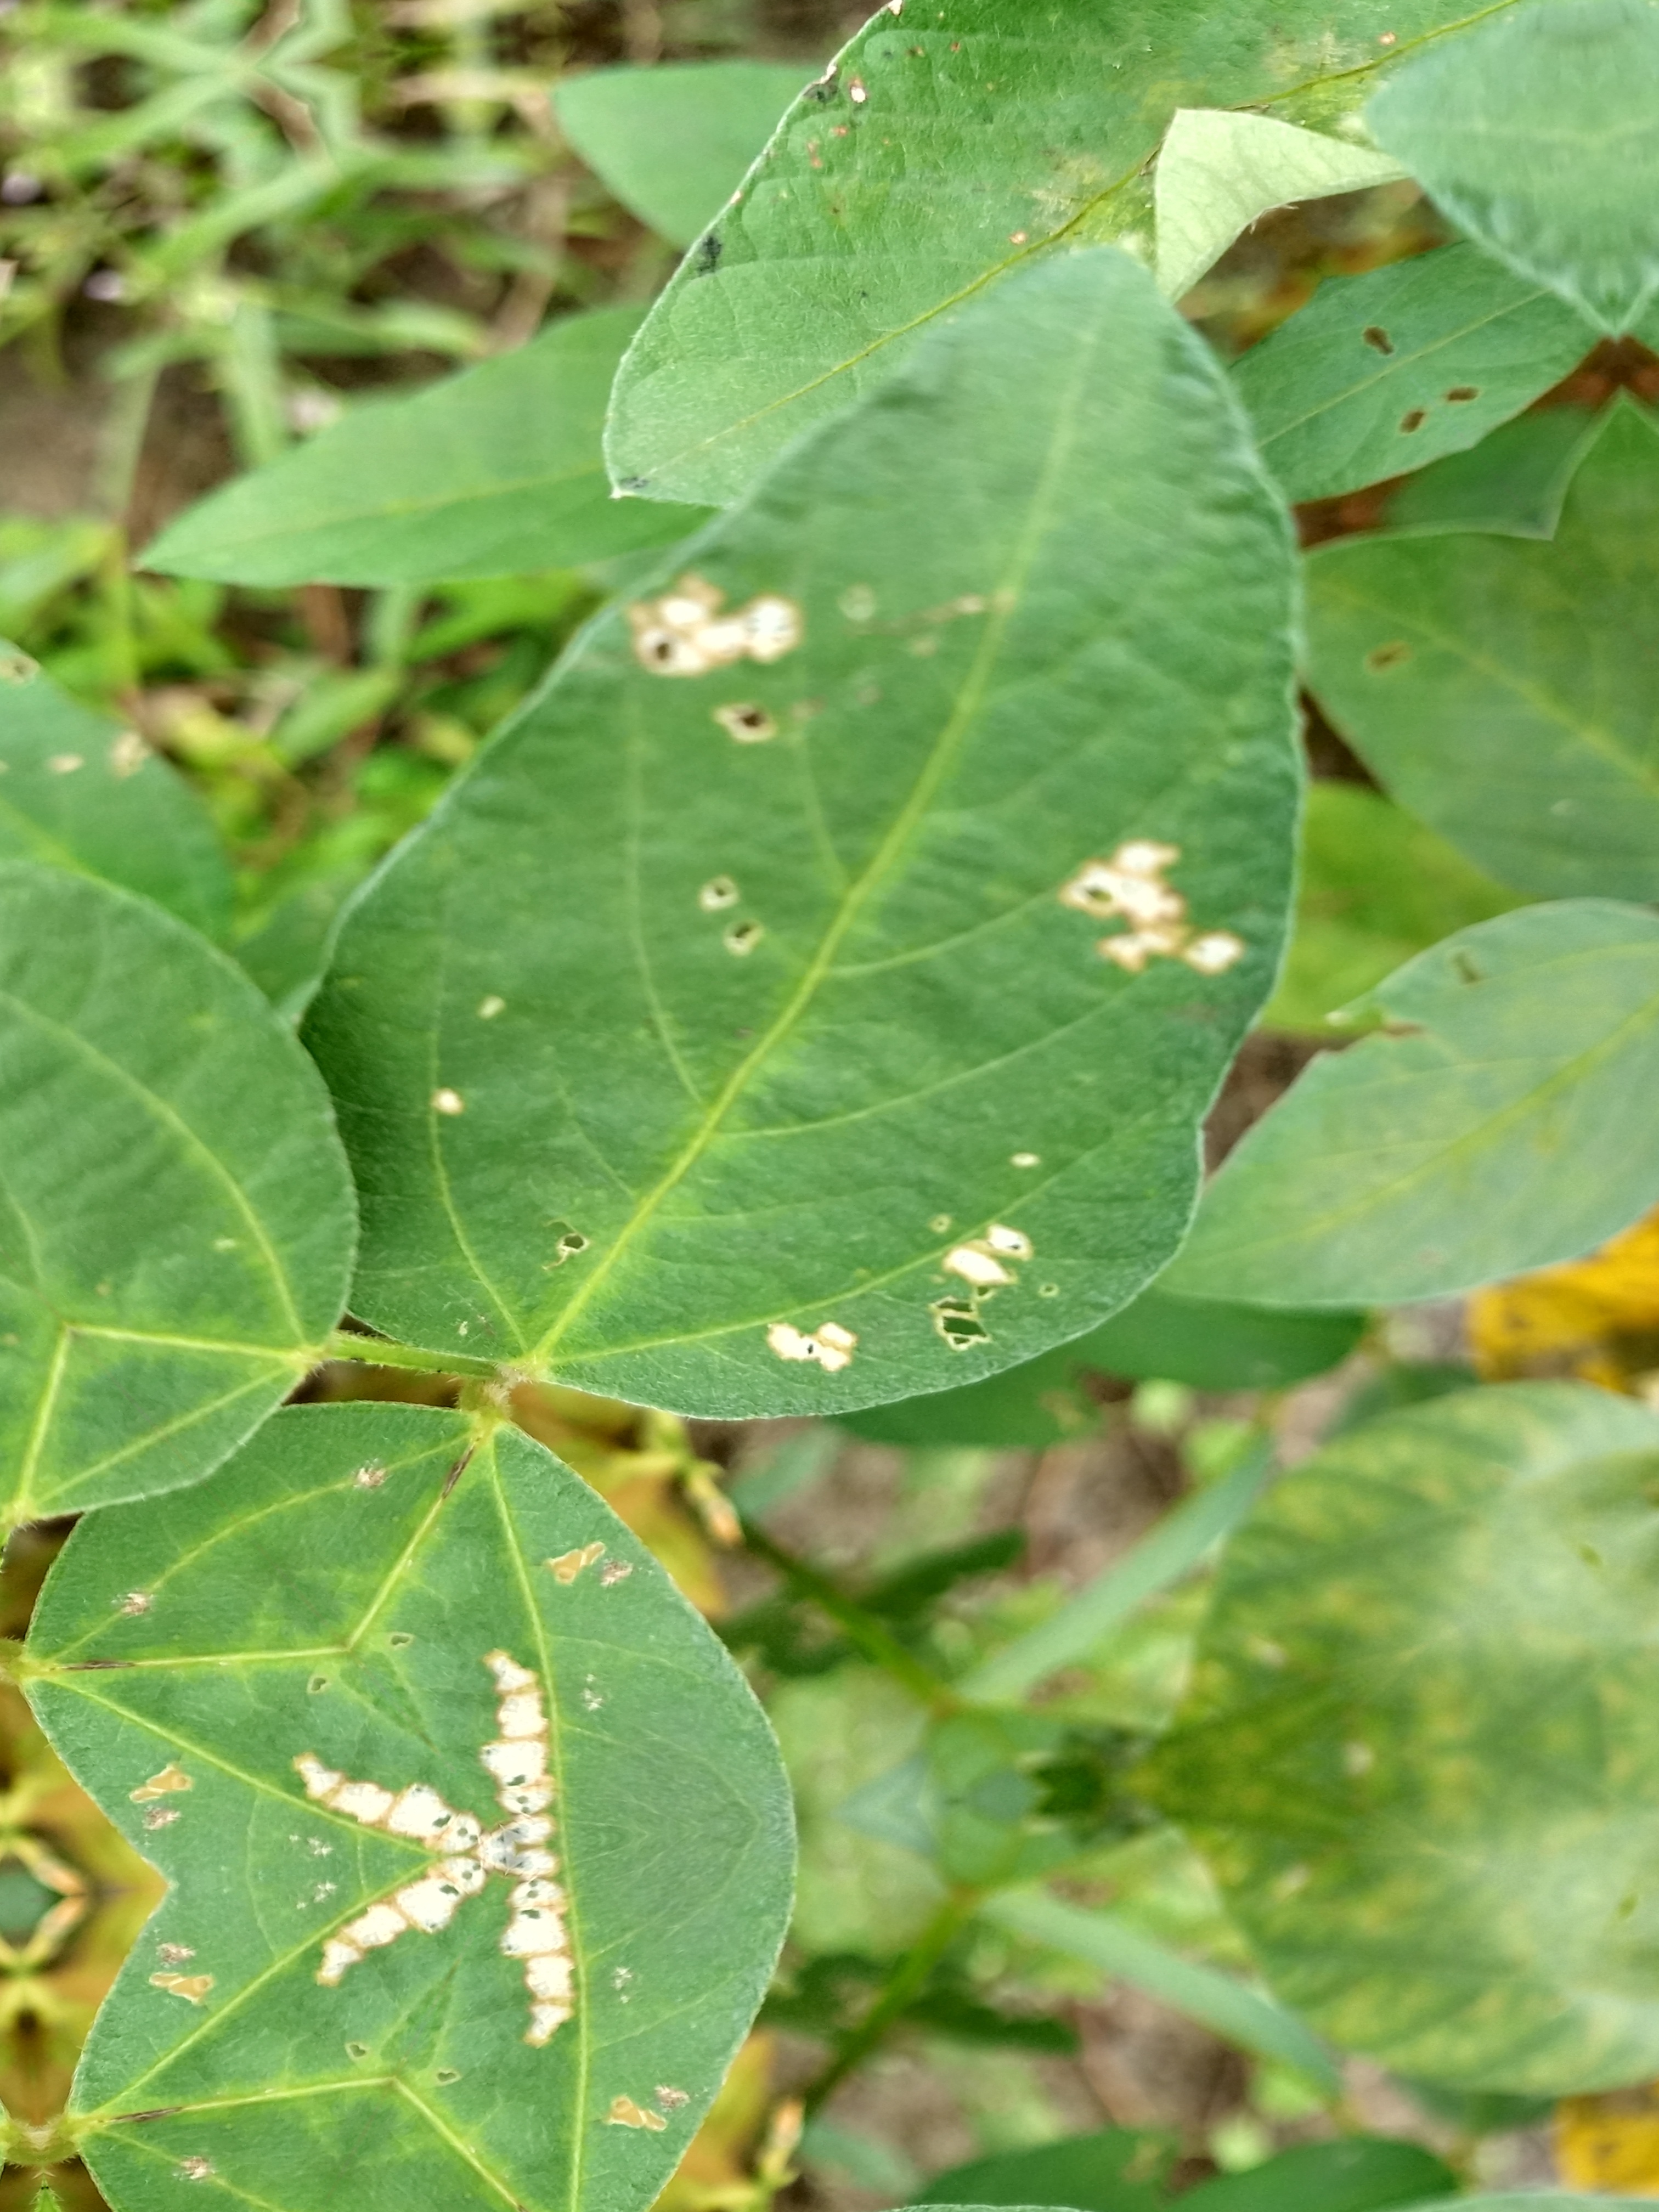
Label: Disease